Stanley Baldwin

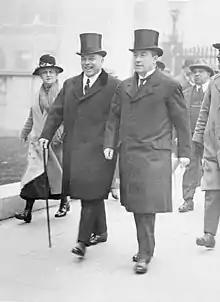
W. L. Mackenzie King, Prime Minister of Canada (left) and Baldwin at the Imperial Conference, October 1926

In May 1923 Bonar Law was diagnosed with terminal cancer and retired immediately; he died five months later. With many of the party's senior leading figures standing aloof and outside of the government, there were only two candidates to succeed him: Lord Curzon, the foreign secretary, and Baldwin. The choice formally fell to King George V acting on the advice of senior ministers and officials.